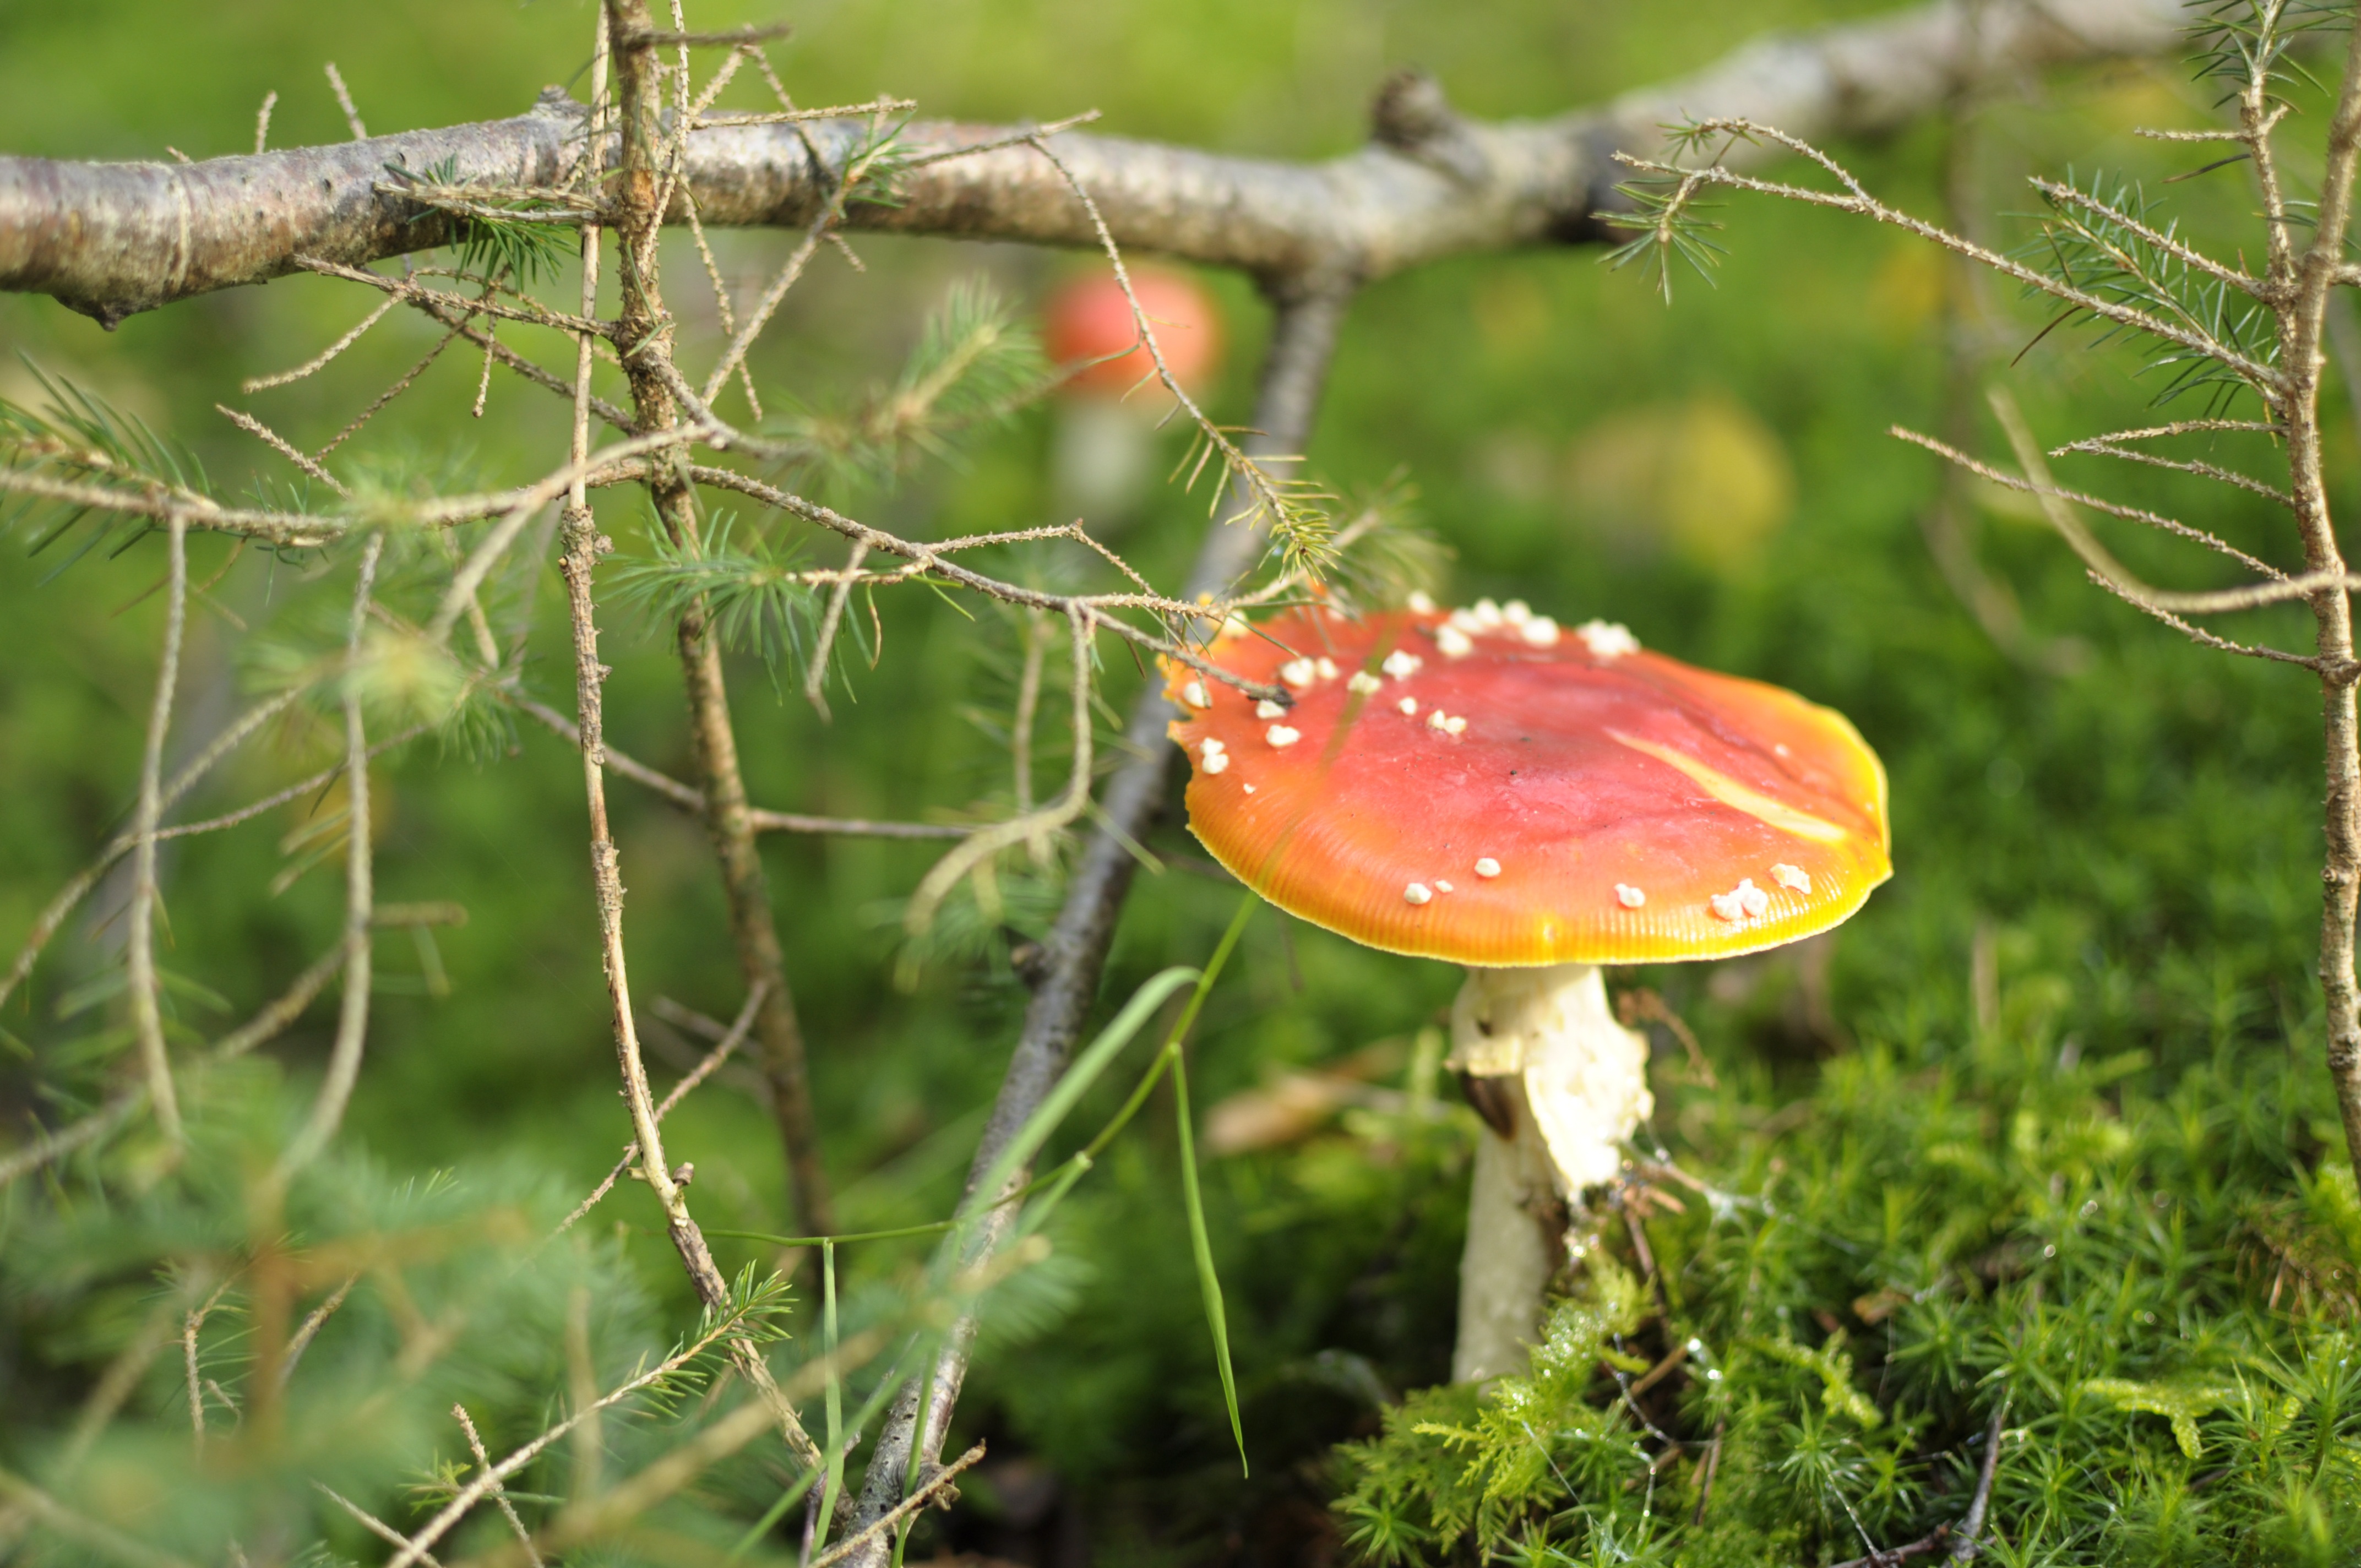
nature, forest, plant, flower, autumn, botany, mushroom, flora, fauna, fungus, medicinal mushroom